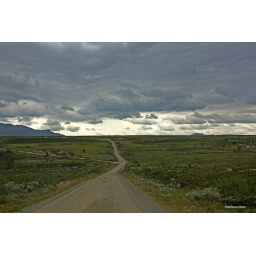
Dirth road in the Norwegian mountain - high above the tree line.